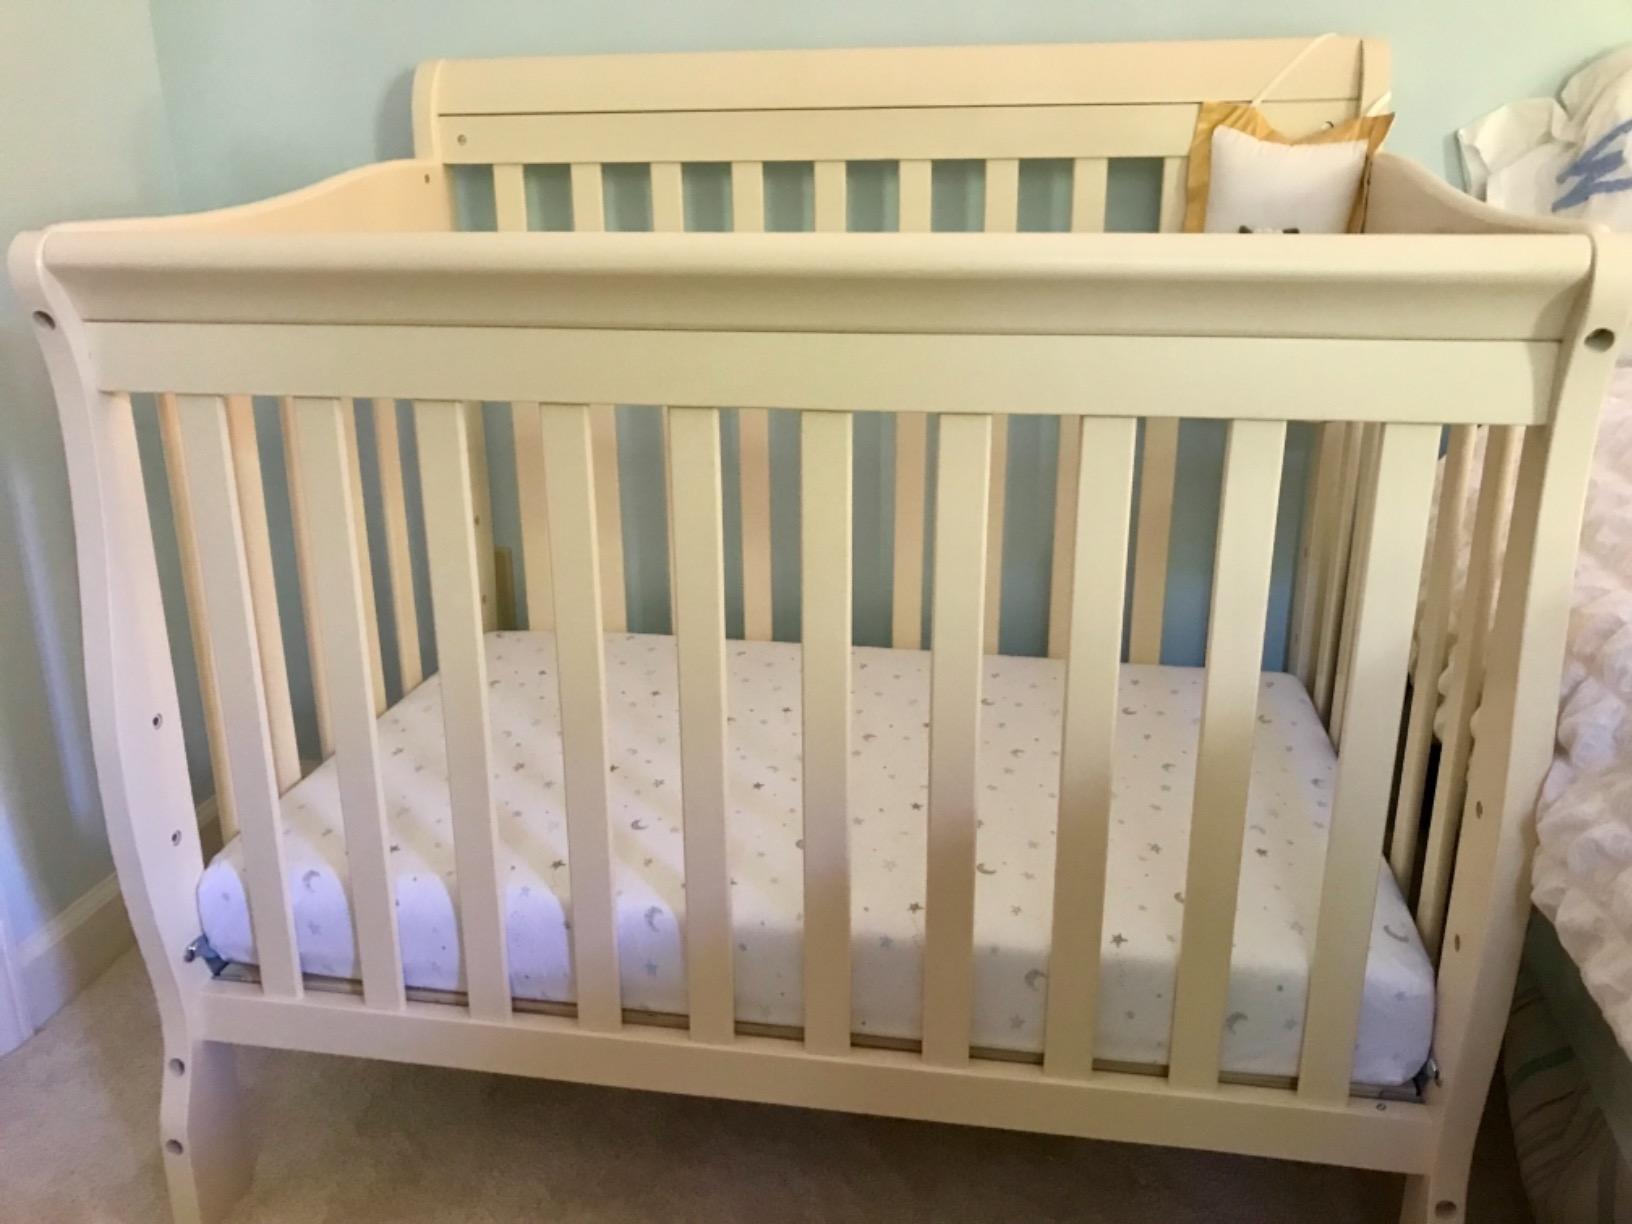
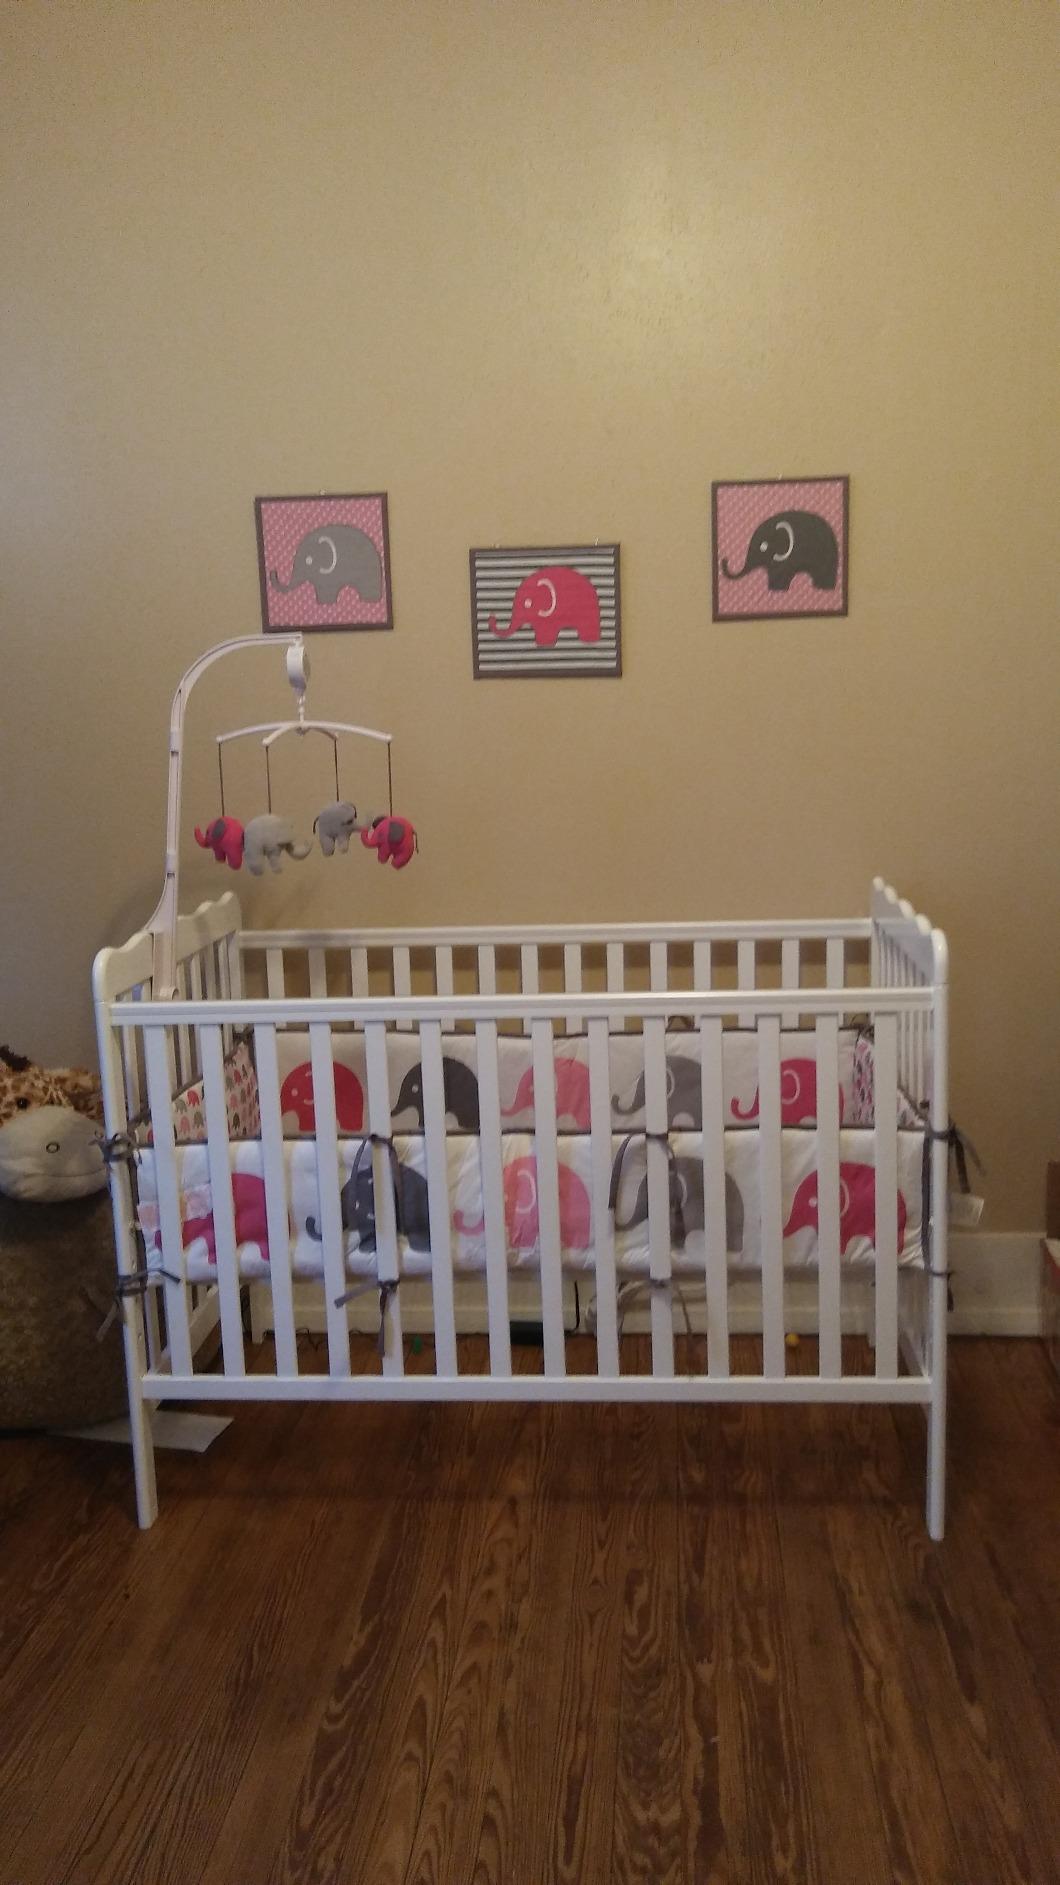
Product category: products_crib
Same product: no